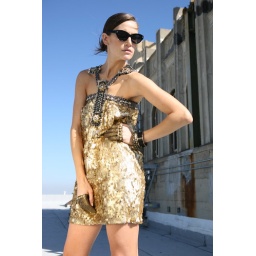
gold &amp;quot;o&amp;quot; matte gold sequence mini dress. caged mirror dome flower detail. photographed by michael dar